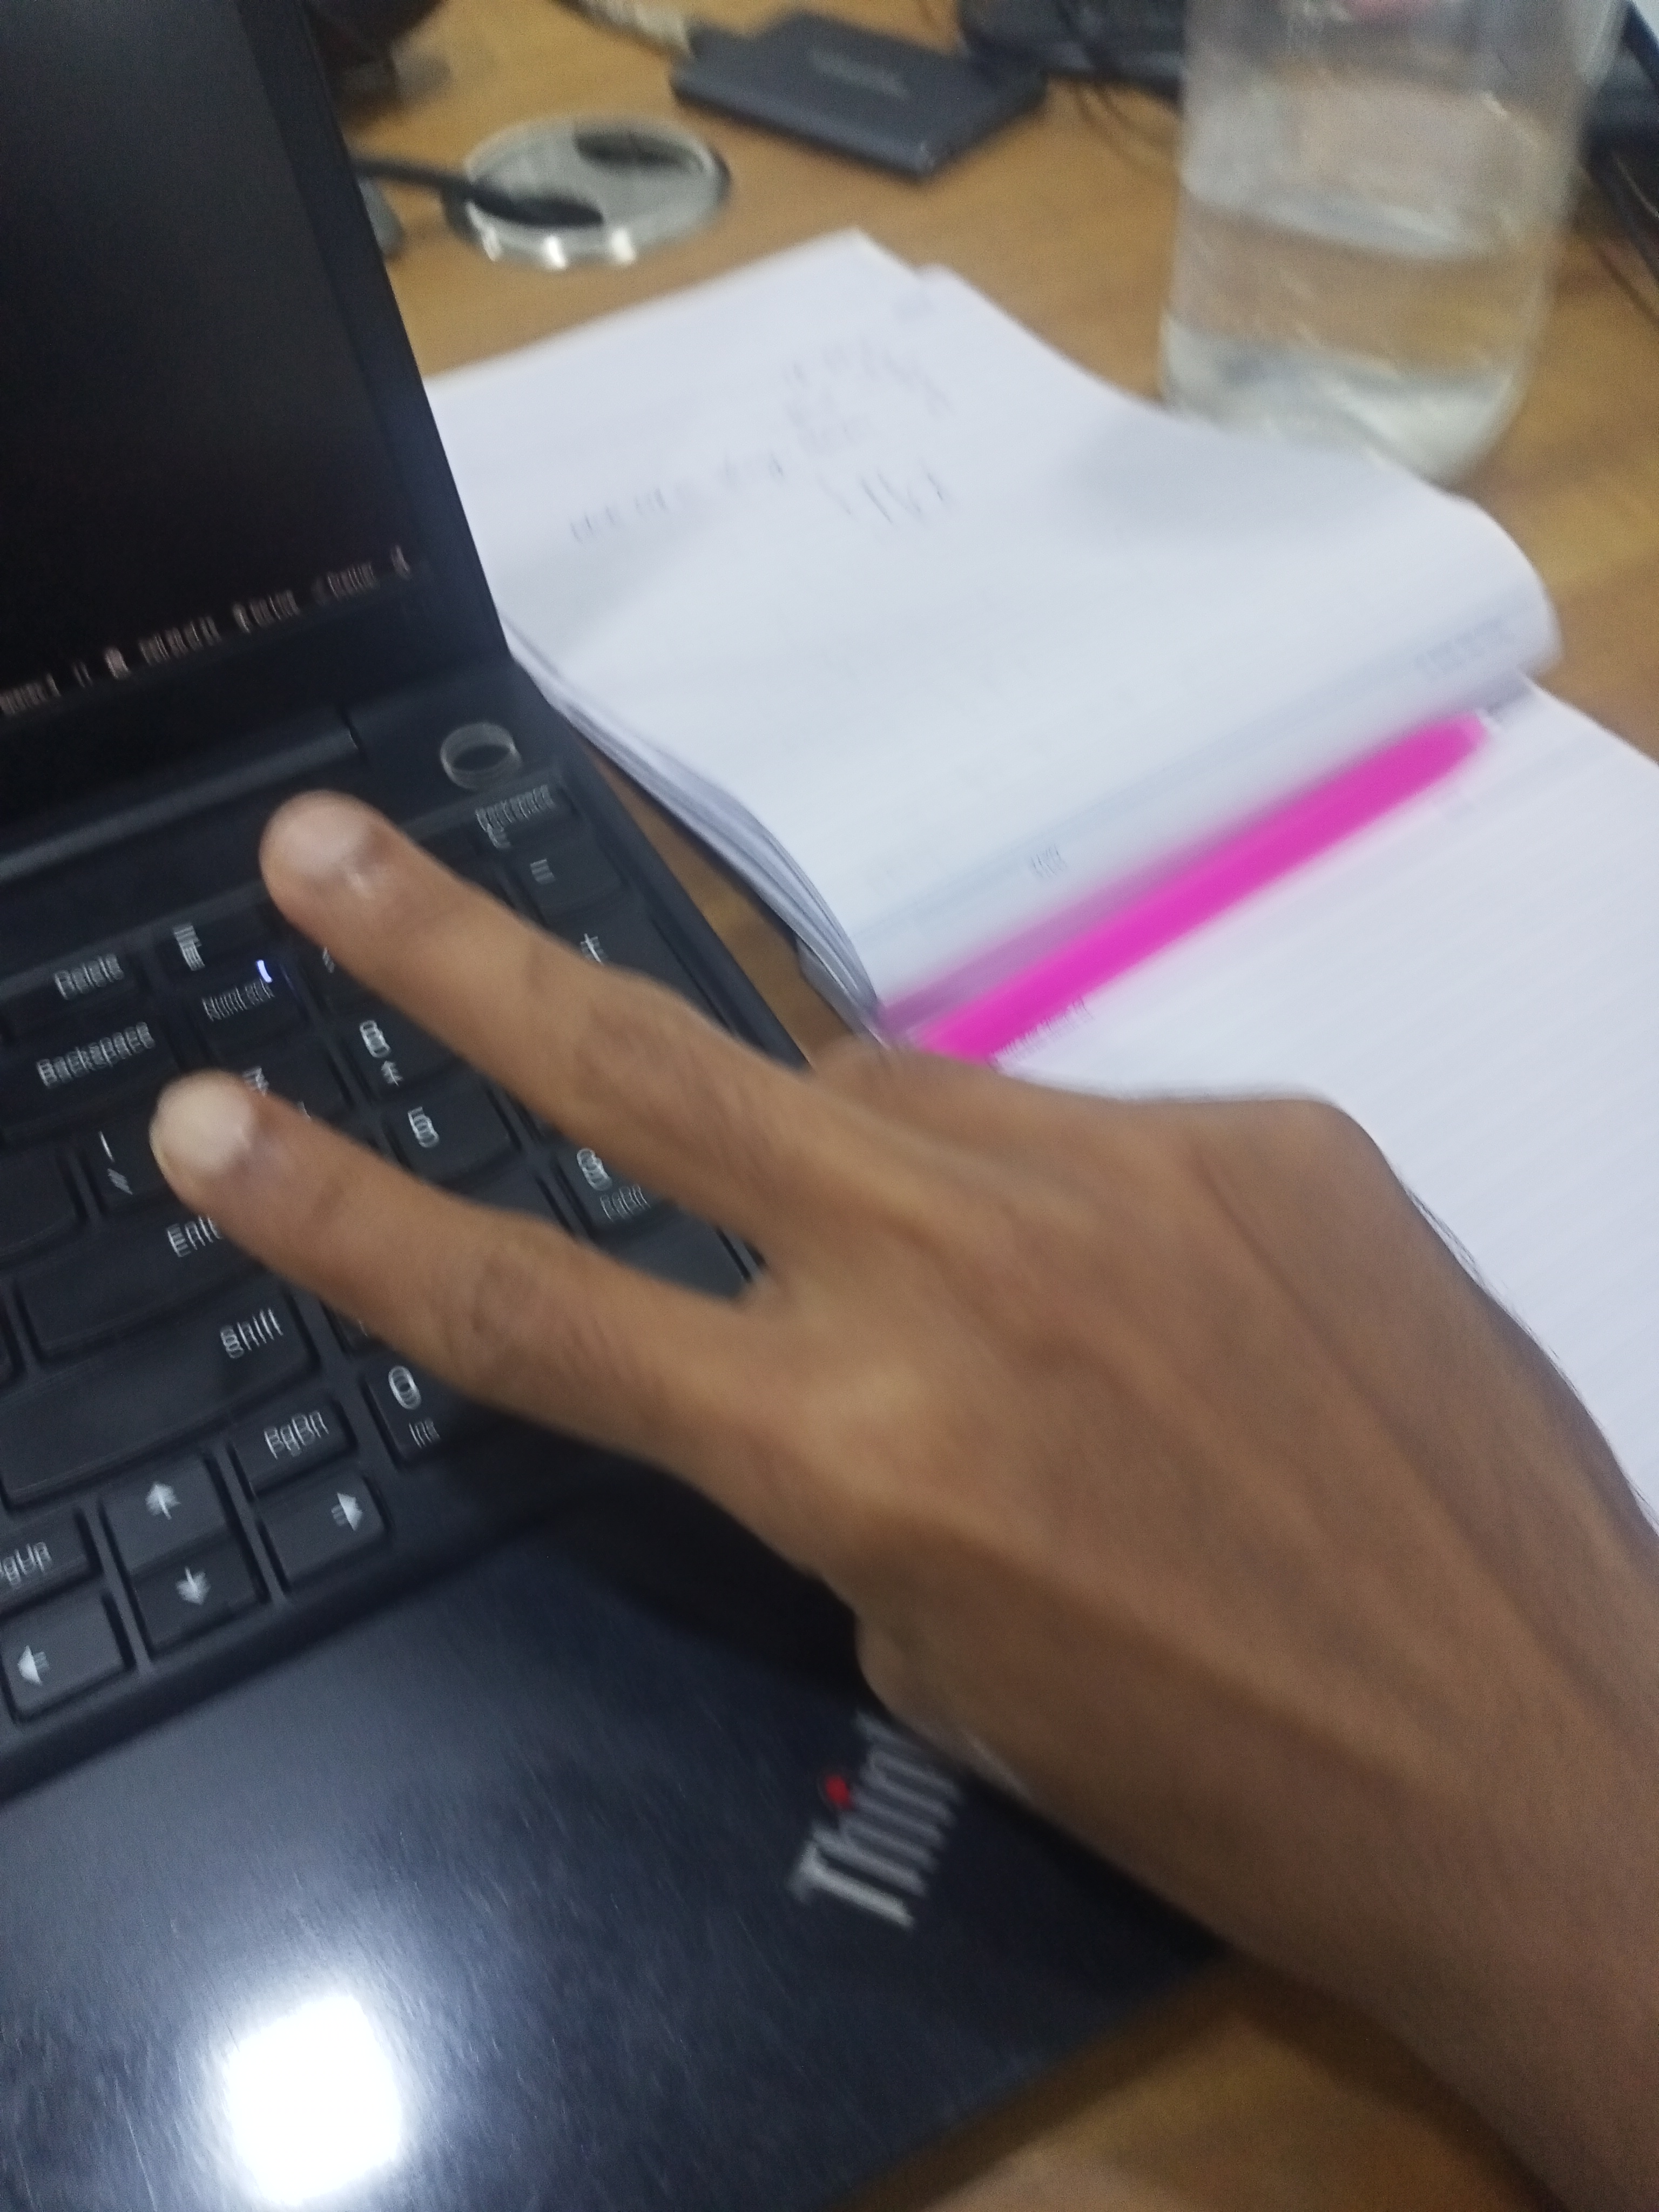
Label: scissors